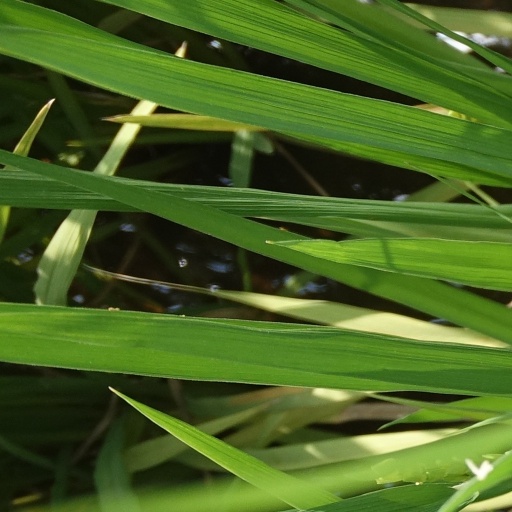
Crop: rice